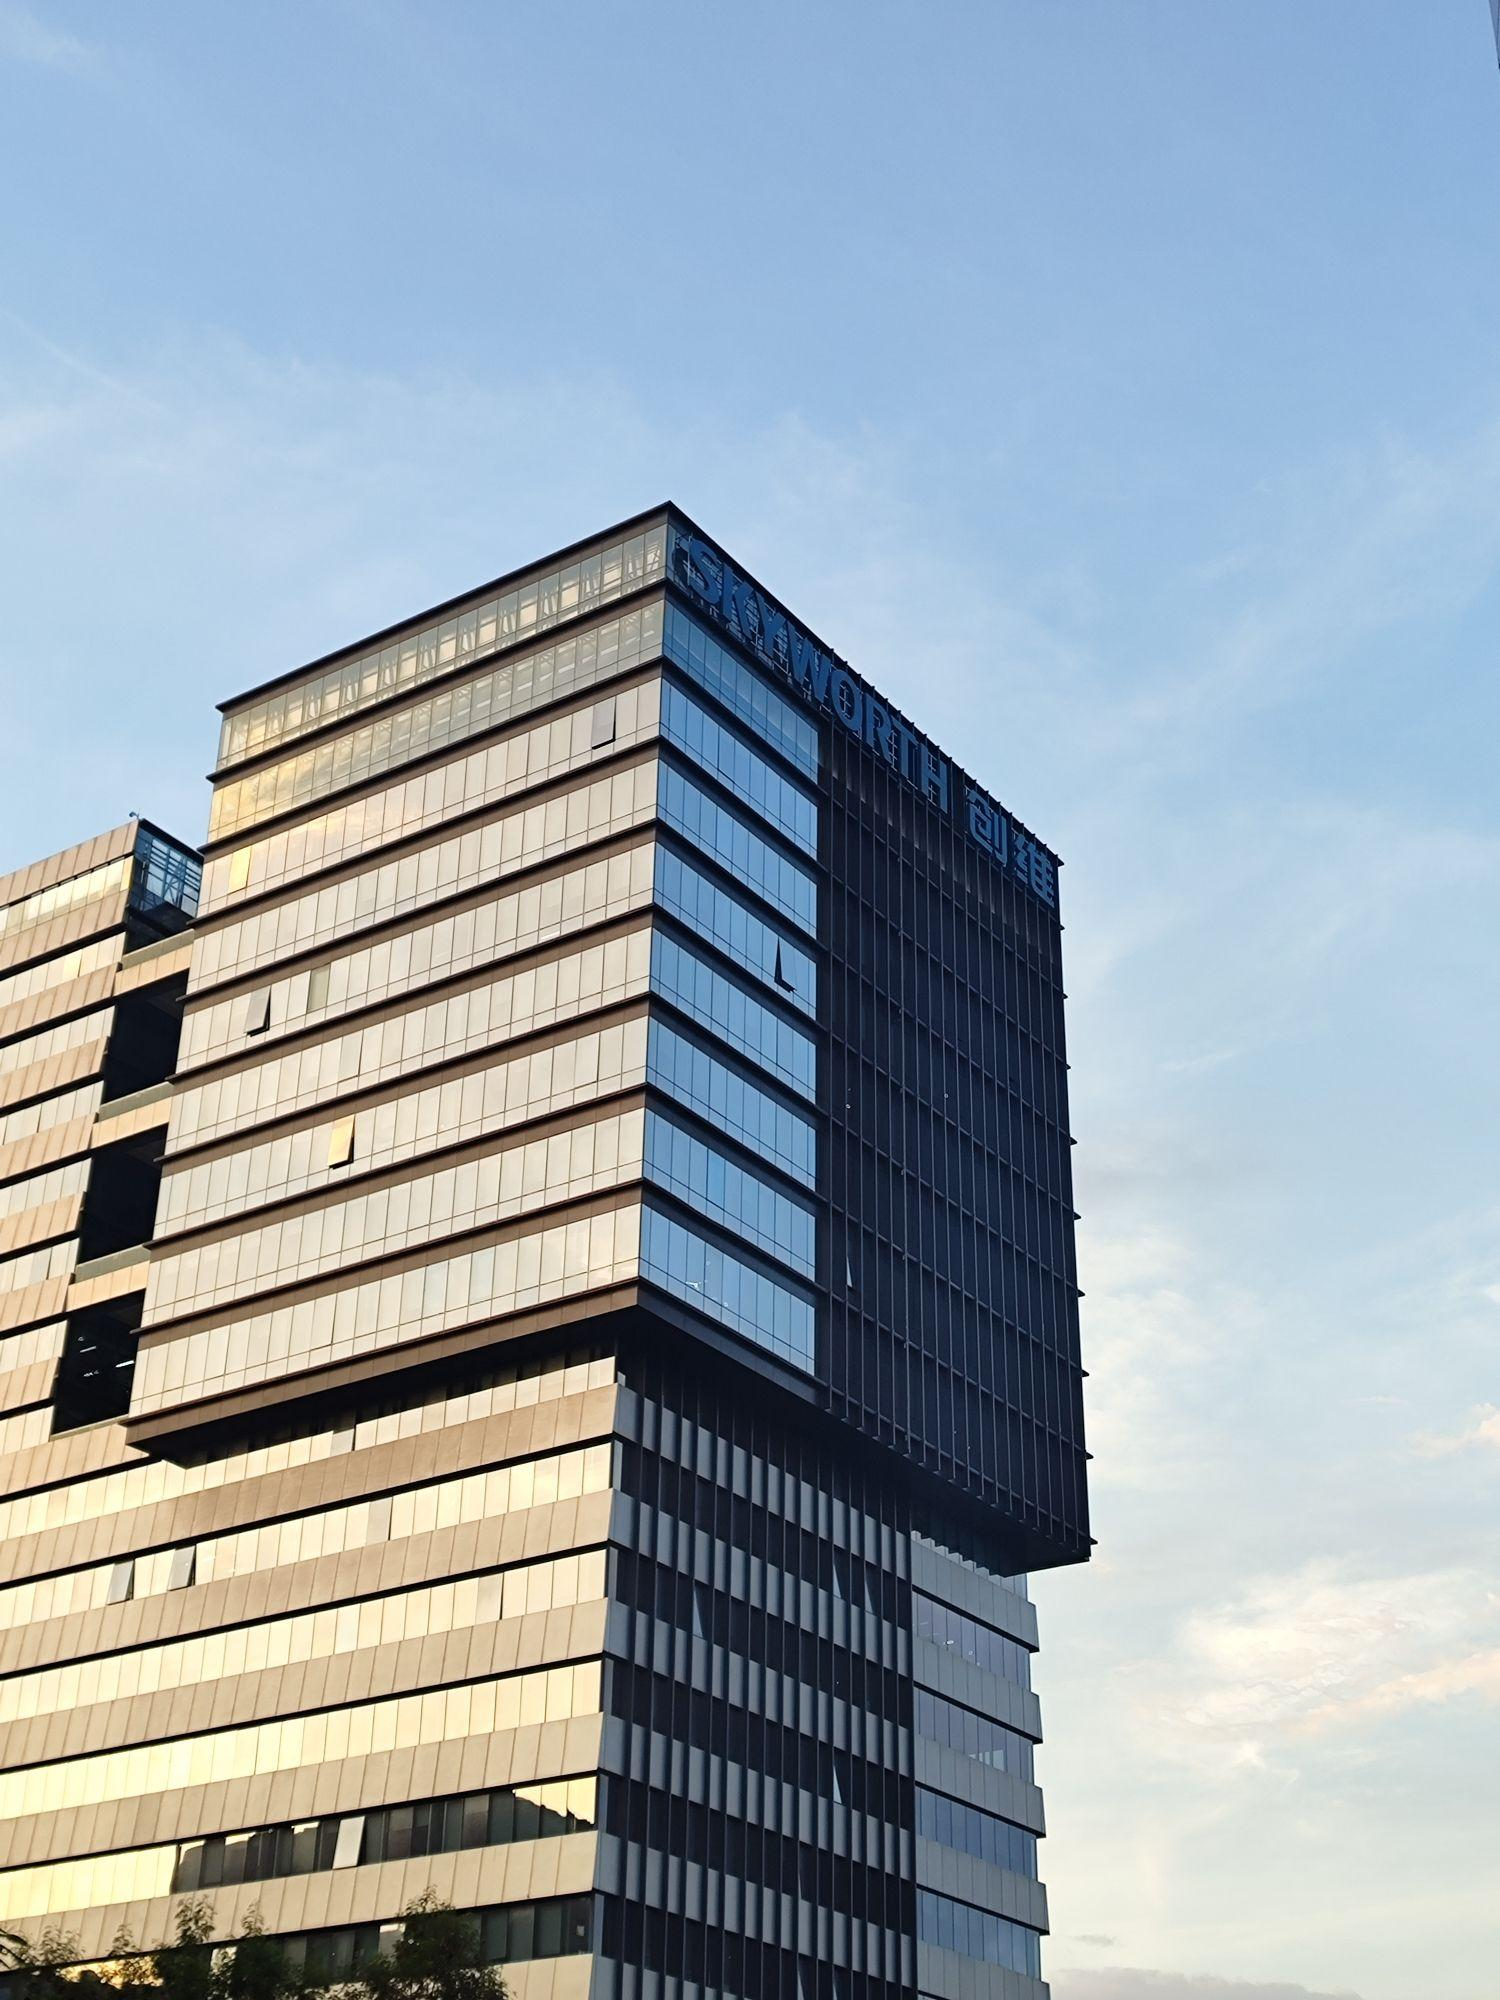
地标名称：创维创新谷
所在城市：深圳市·宝安区